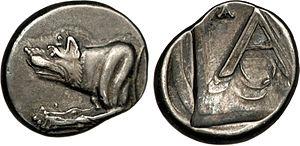
Nom de l'atelier
Le loup est l'animal le plus emblématique de l'histoire de l'Eurasie, il était à l'honneur durant l'Antiquité chez la totalité des anciens peuples européens.